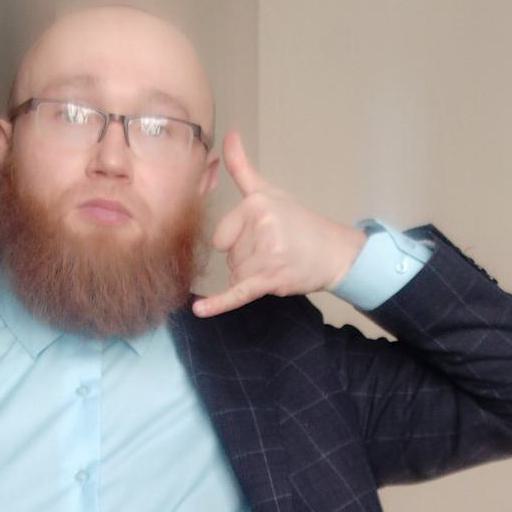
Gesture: call